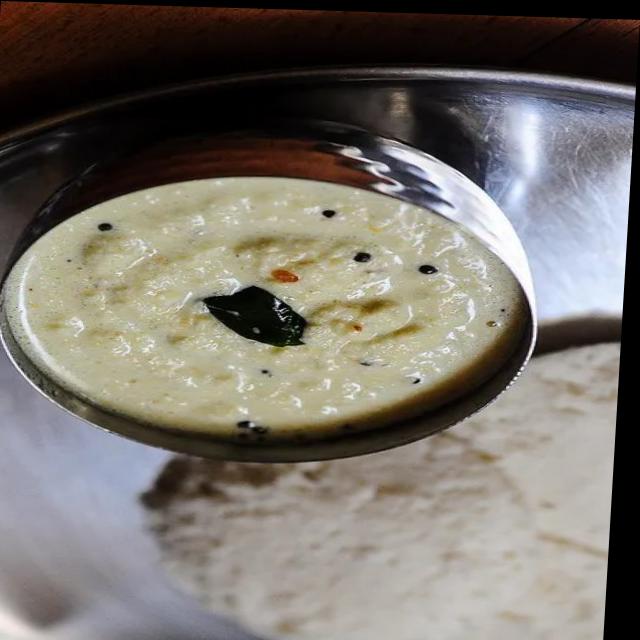
Dish: coconut_chutney